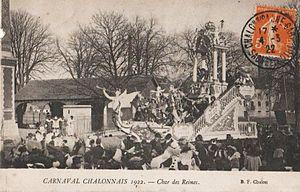
Le char des reines à la Mi-Carême 1922 à Chalon-sur-Saône. Il s'agit du remploi du char de la Reine des Reines de Paris 1911.
La Mi-Carême à Paris, longtemps appelée également Fête des Blanchisseuses, est de facto au moins depuis le XVIIIᵉ siècle la fête des femmes de Paris dans le cadre du très féminin Carnaval de Paris.